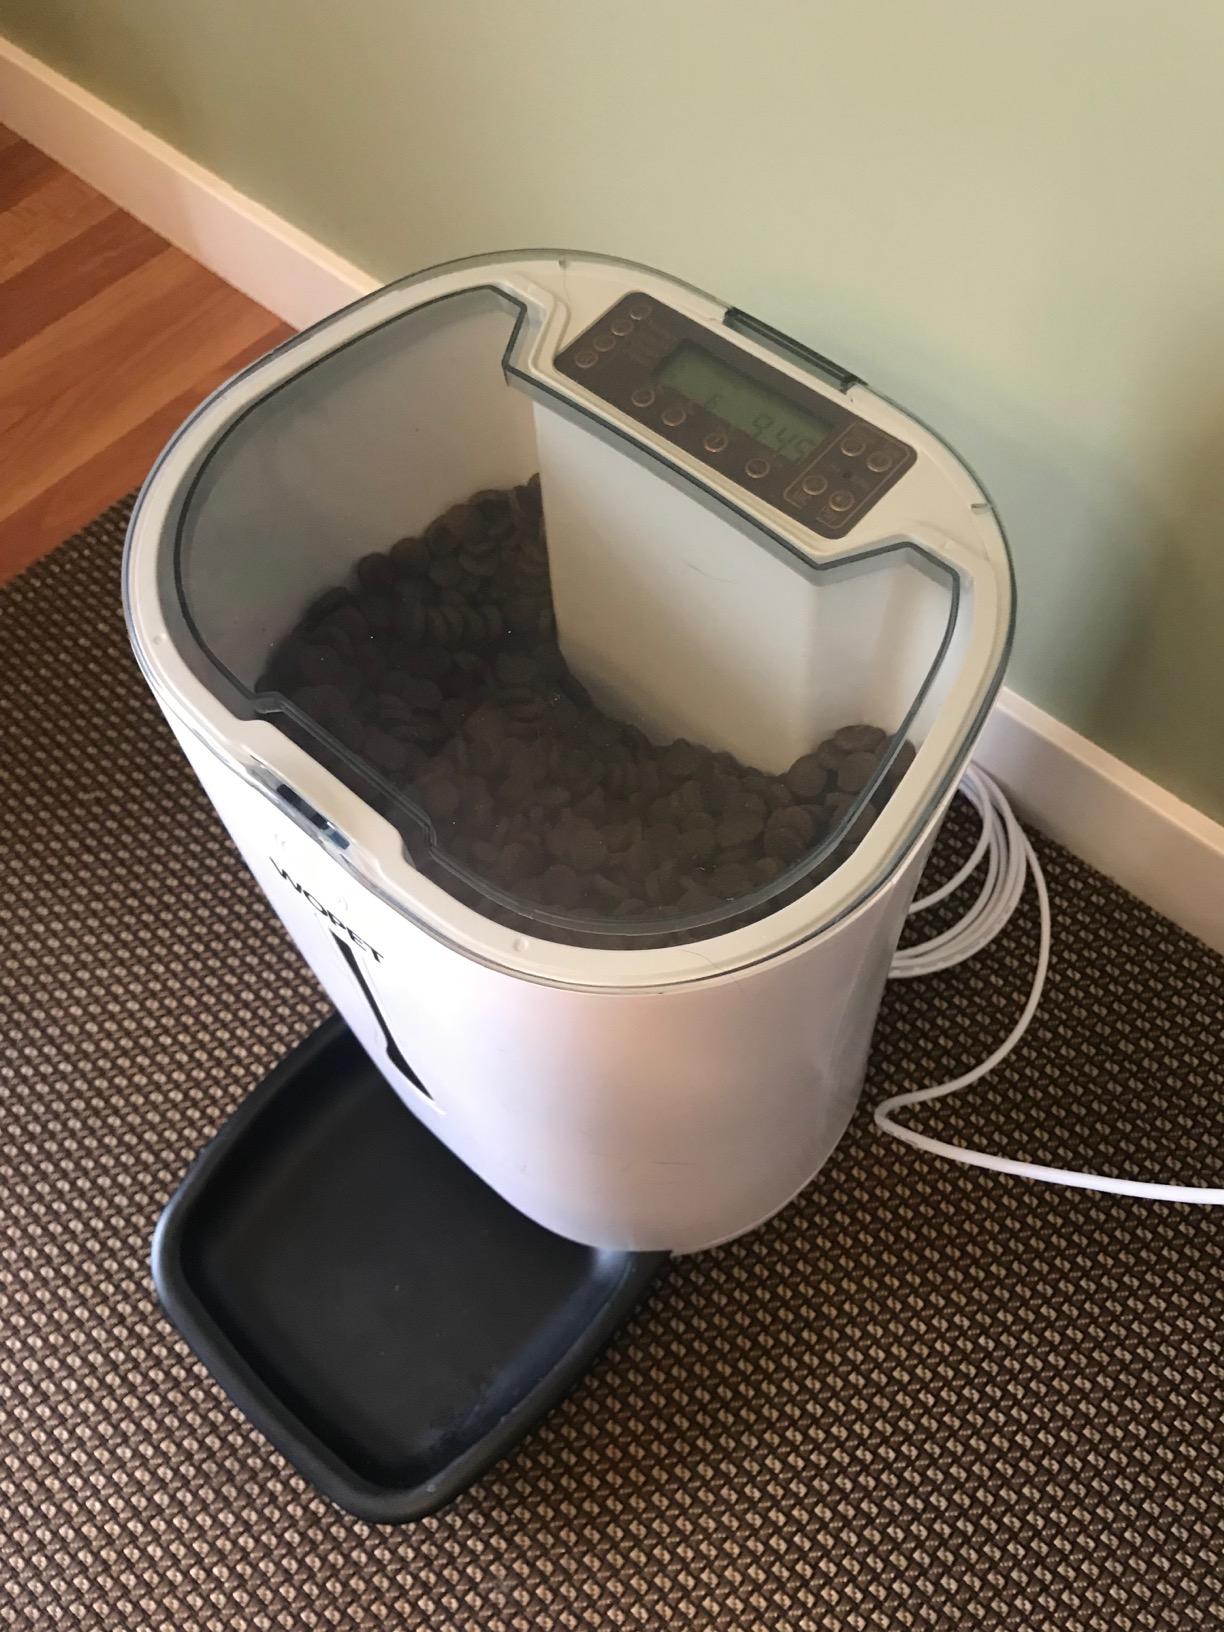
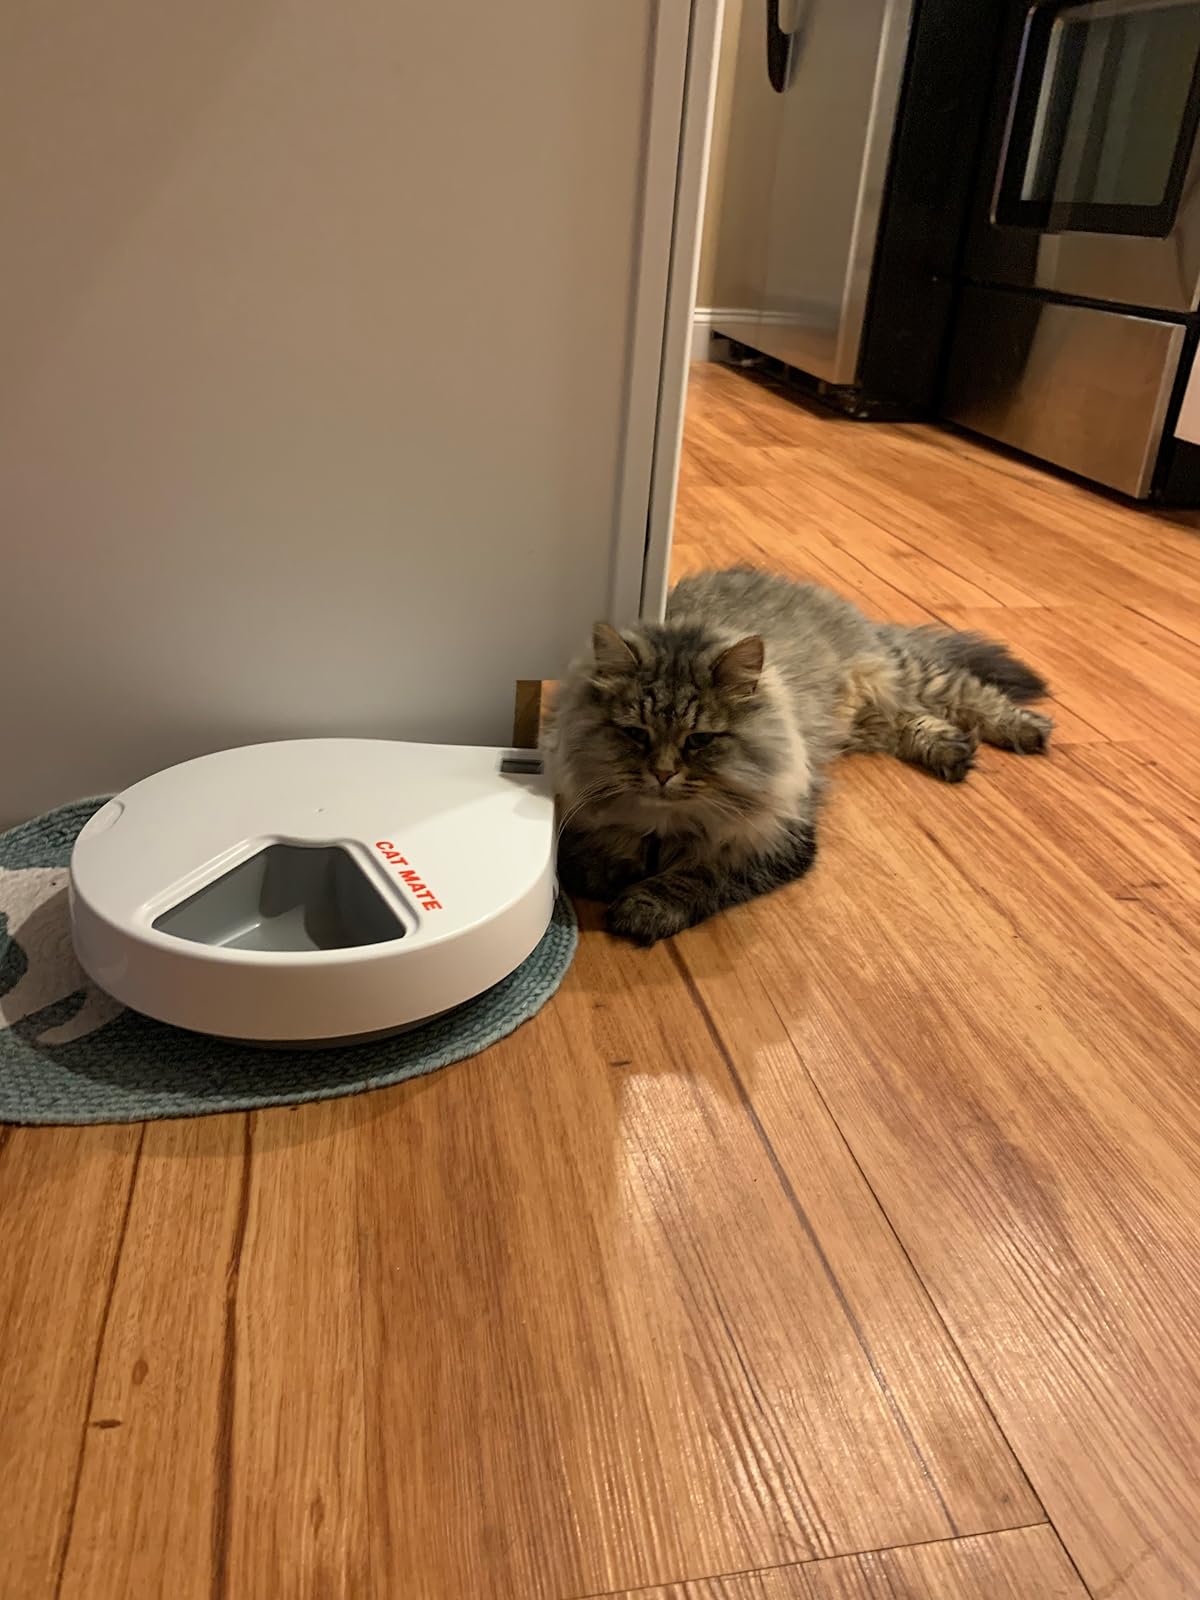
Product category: items_feeder
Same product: no